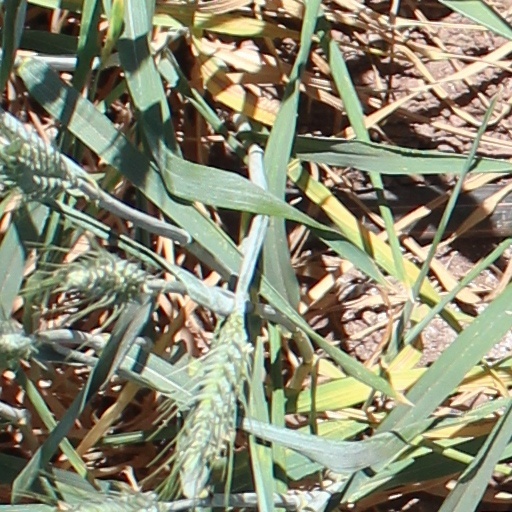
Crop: wheat